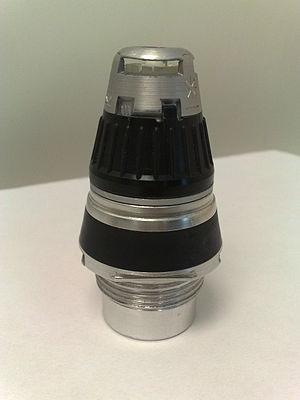
Une fusée de proximité, conçue à l'origine pour l'artillerie antiaérienne, sert à déclencher la détonation d'un explosif quand la distance entre la fusée et la cible est plus petite qu'une certaine valeur ou quand la fusée atteint une certaine altitude en tombant. Cette fusée d'artillerie serait l'une des plus importantes innovations techniques militaires apparues lors de la Seconde Guerre mondiale.